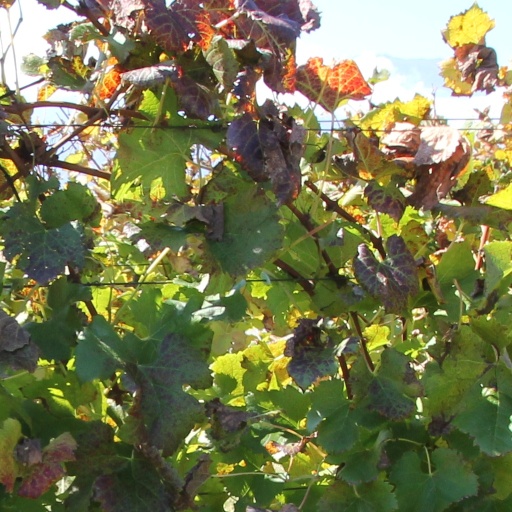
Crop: grape